Texas Juvenile Justice Department

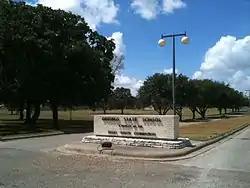
Giddings State School in unincorporated Lee County

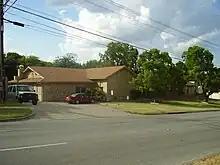
The Turman Halfway House in Austin

Juvenile offenders are court ordered to reside in Texas Juvenile Justice Department facilities. The detained individuals must be at least 10 years of age and no older than their 19th birthday. Most juvenile records are sealed as this will allow the youth to gain a second opportunity, but there are exceptions to sealing records as those individuals that commit serious crimes may be required to complete their sentence in an adult system, therefore unable to get their records sealed.